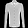
Label: Shirt